Hole of Horcum

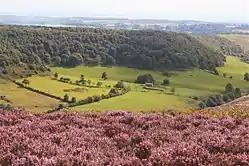
Hole of Horcum from the North with flowering heather in the foreground, August 2017

The Hole of Horcum is a section of the valley of the Levisham Beck, upstream of Levisham and Lockton, in the Tabular Hills of the North York Moors National Park in northern England.